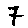
Label: 7